Franz Ernst Schütte

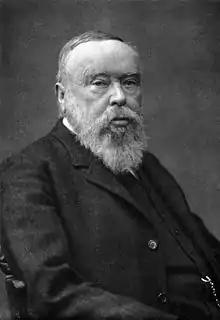

Franz Ernst Schütte (21 November 1836 – 1 February 1911) was a German entrepreneur-businessman who during his lifetime became celebrated for the extent of his wealth. Although his business activities extended across several different sectors, including shipbuilding and land reclamation-development, it was on account of his oil importing activities, which included the establishment of the "Deutsch-Amerikanische Petroleum Gesellschaft" (DAPG / ""German-American Petroleum Company"") in 1890, that Schütte acquired the popular soubriquet "The Petroleum King". (The DAPG company was renamed "Esso AG" in 1950.) In his home city Schütte is also remembered as a massively effective Bremen benefactor, both through his own donations and through his effectiveness as a fund raiser among fellow members of the city's business elite, during what was a period of unprecedented commercial expansion. The city owes its "new" city hall and its Botanical Gardens to his philanthropy, along with the rebuilding between 1888 and 1901 of the west end of Bremen Cathedral in the confident "Gothic revival" style favoured for prestigious public buildings in central and western Europe during this period.